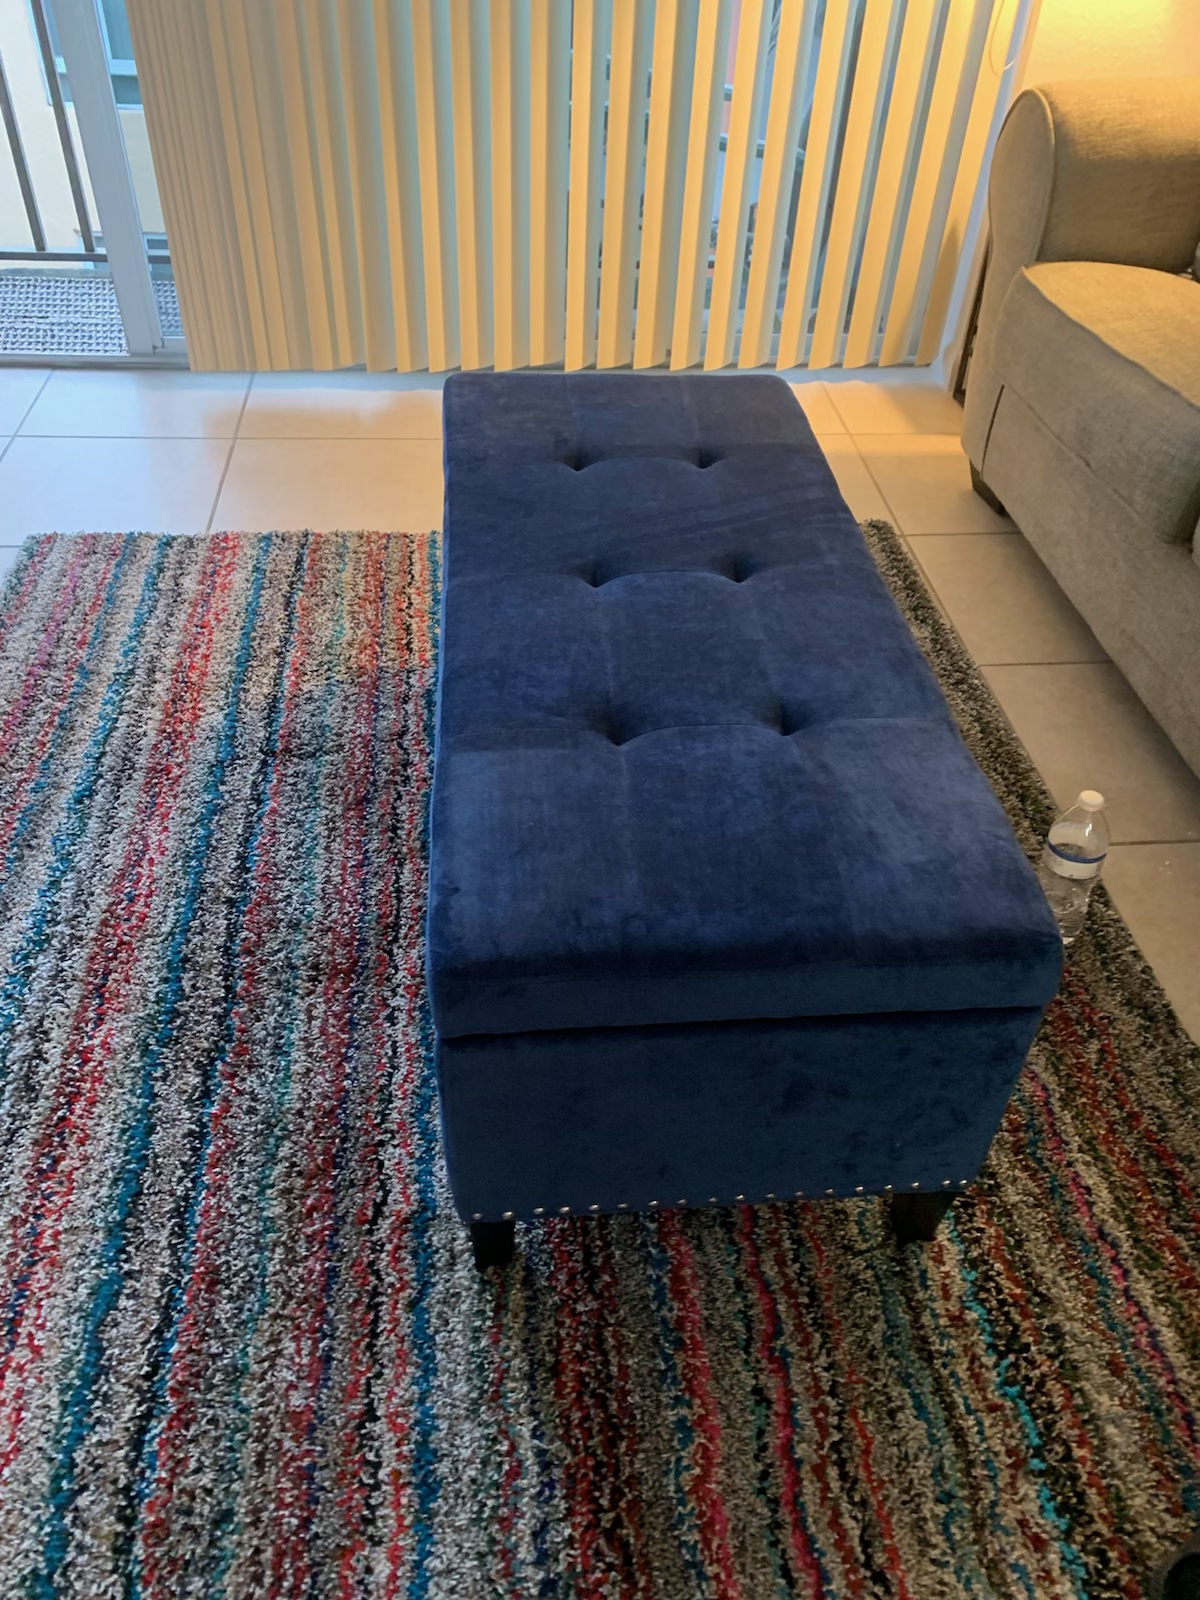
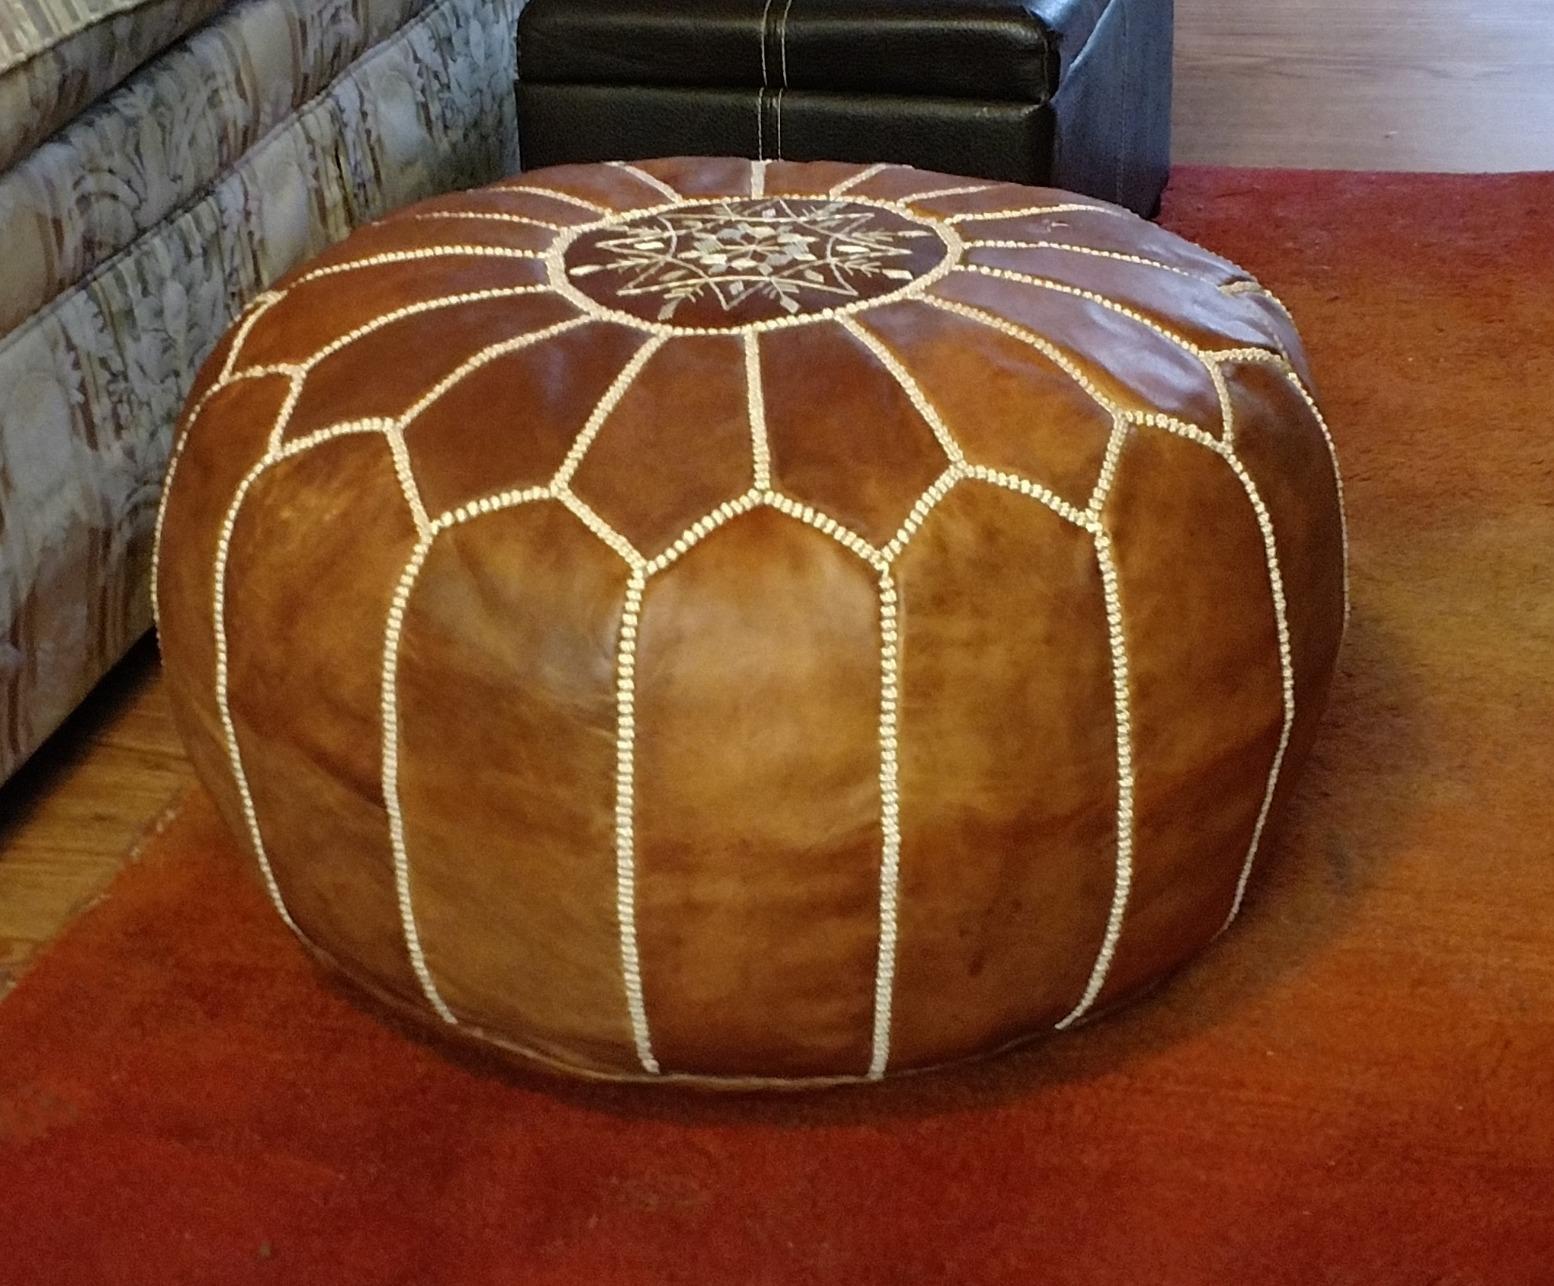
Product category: stool
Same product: no